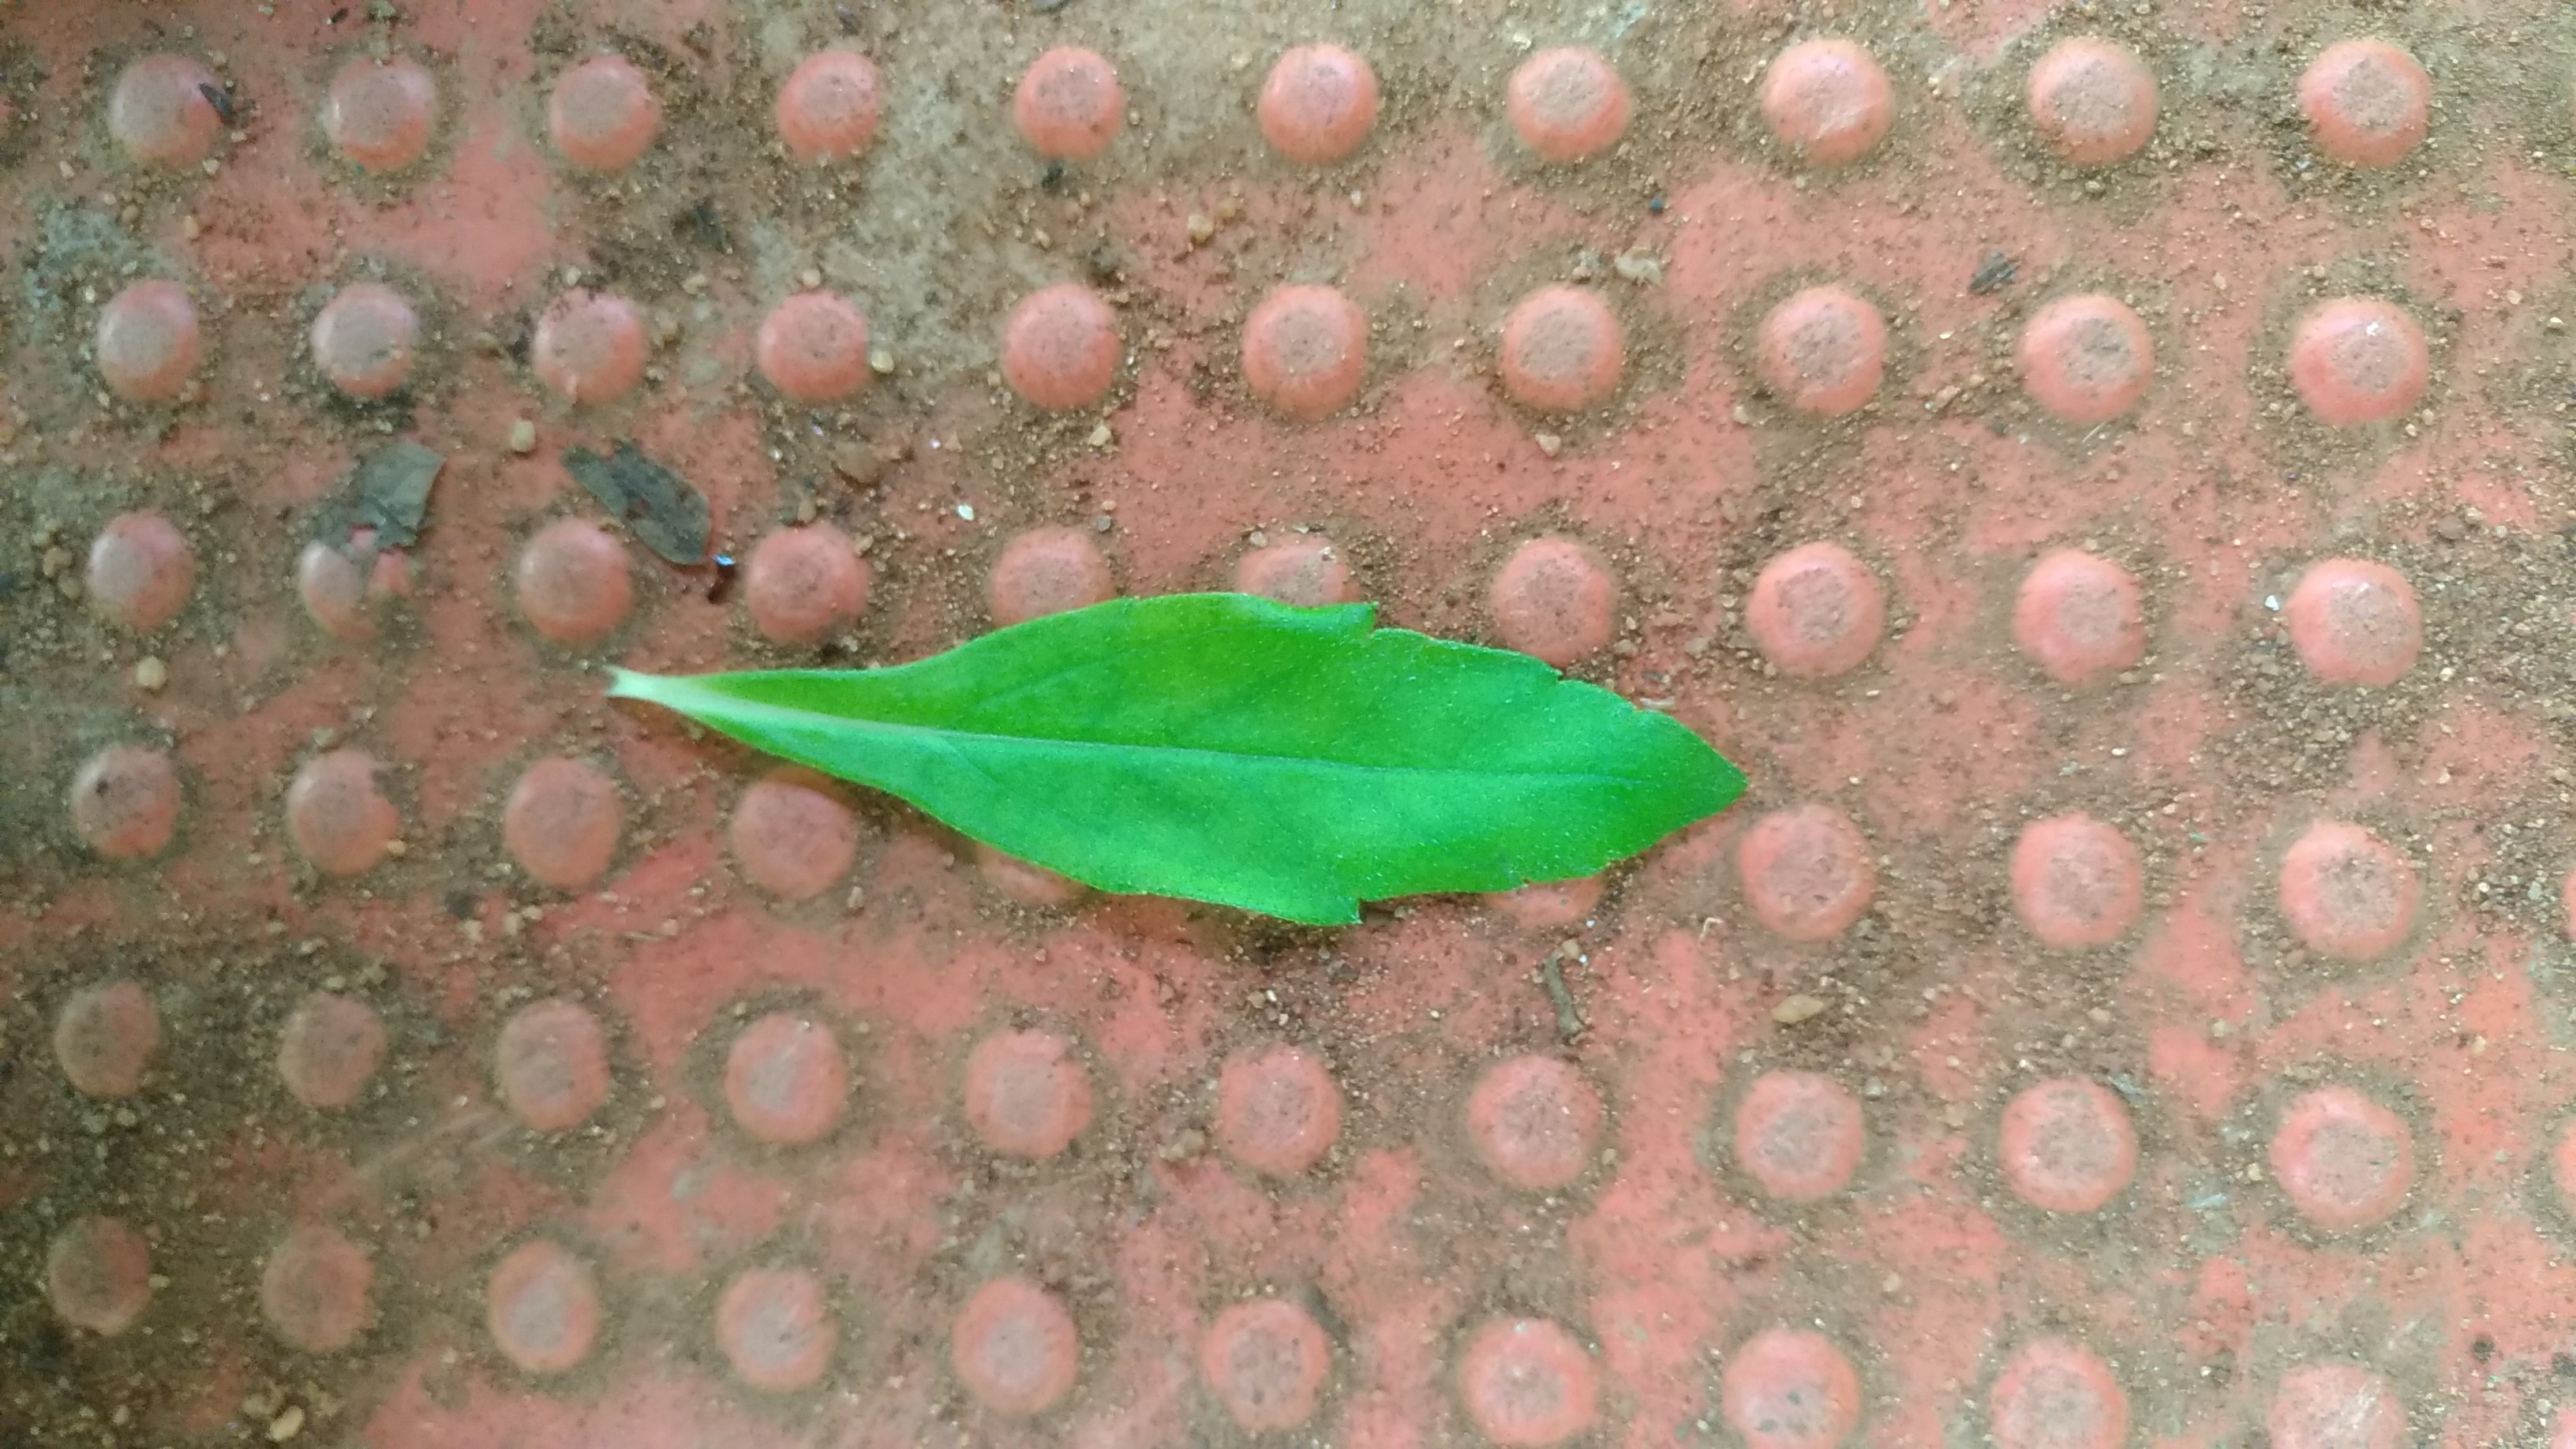
Plant: Bringaraja